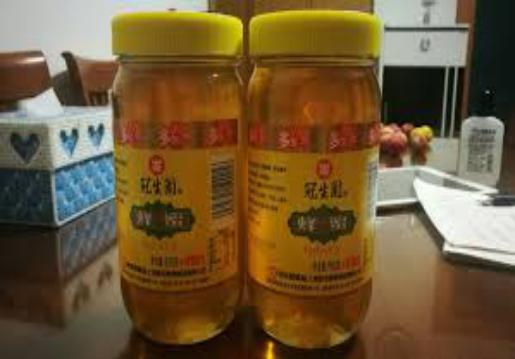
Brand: GuanShengYuan
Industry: Food